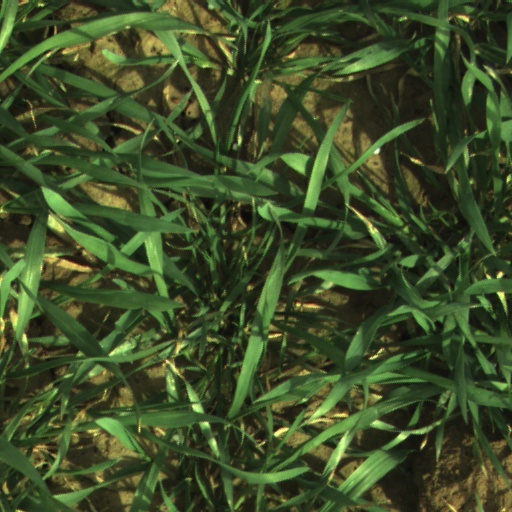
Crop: wheat